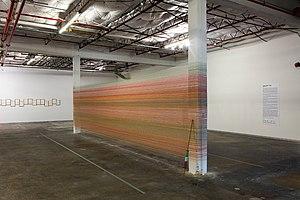
Nadia Kaabi-Linke, née en 1978 à Tunis, est une artiste tunisienne, basée à Berlin, et surtout connue pour son art conceptuel et pour sa sculpture de 2011 intitulée Tapis volants. Son travail explore les thèmes de la géopolitique, de l'immigration et des identités transnationales.